2016 Kirklees Metropolitan Borough Council election

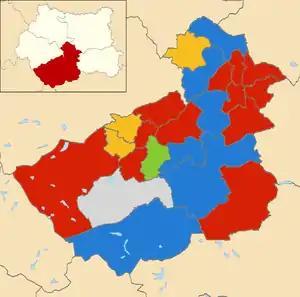
2016 local election results in Kirklees

The 2016 Kirklees Metropolitan Borough Council election took place on 5 May 2016 to elect members of Kirklees Metropolitan Borough Council in West Yorkshire, England. This was on the same day as other 2016 United Kingdom local elections.